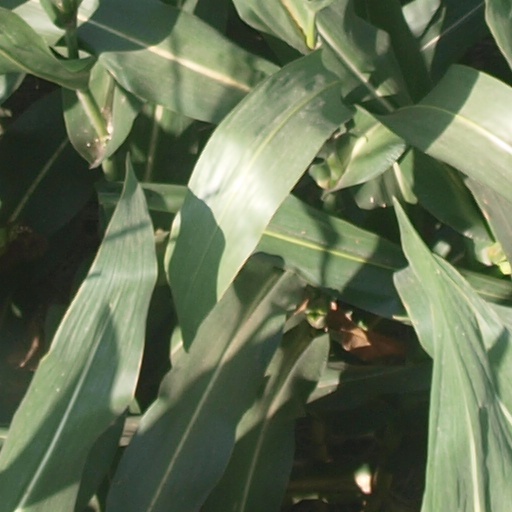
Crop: maize; corn